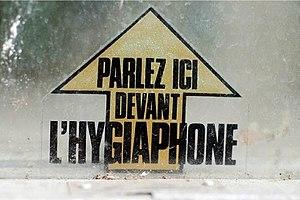
Passe-sons
Hygiaphone est une marque brevetée française, qui appartient à la société Fichet Security Solutions France.